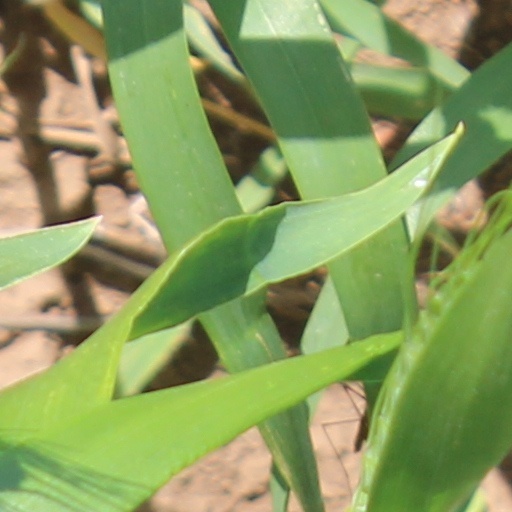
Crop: wheat